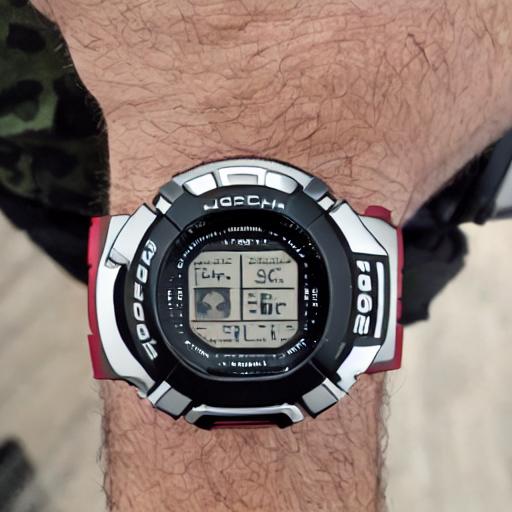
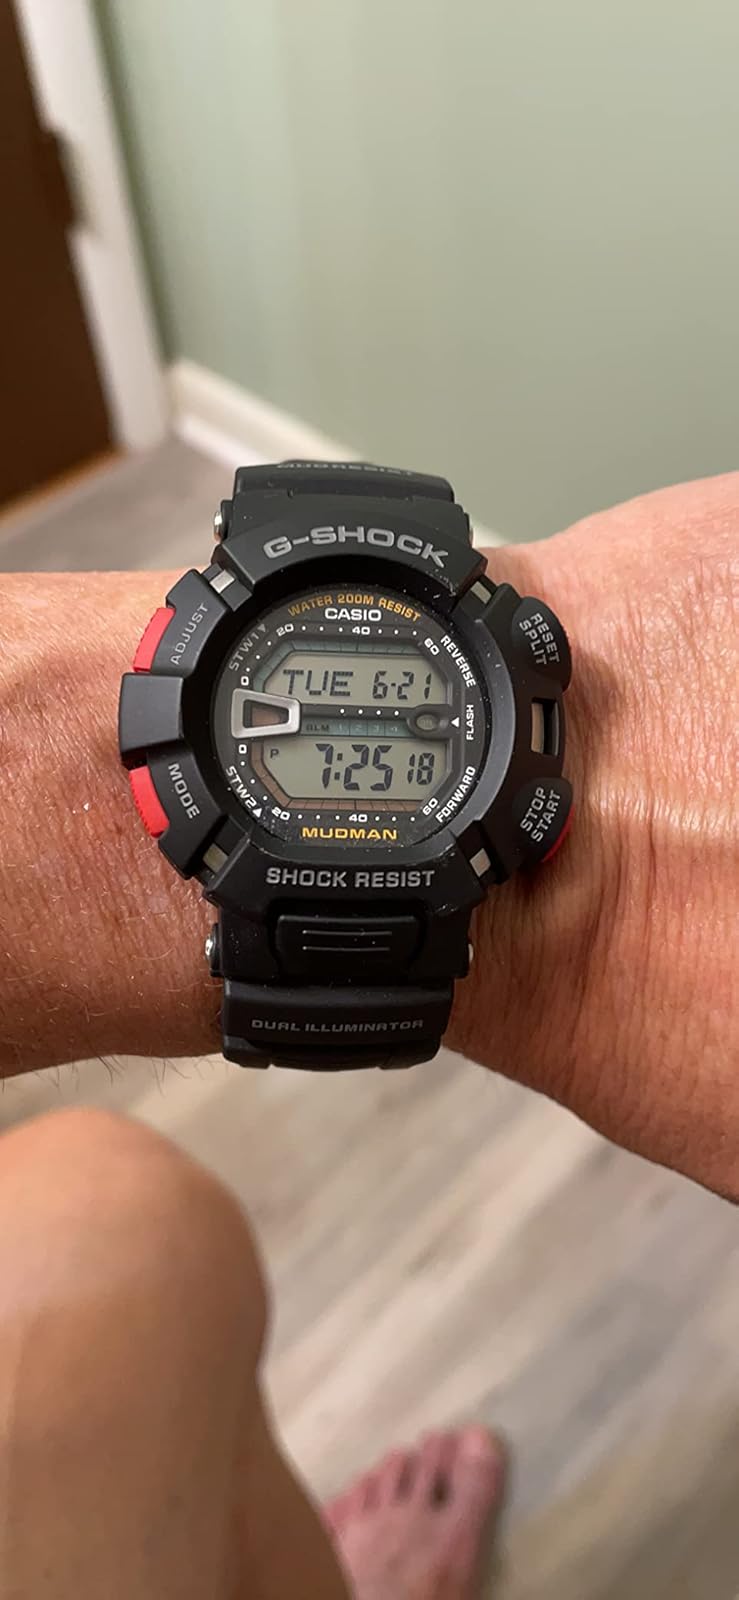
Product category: accessories_watch
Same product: no